Question: Please indicate a possible affordance area of baseball bat that can be used for hitting
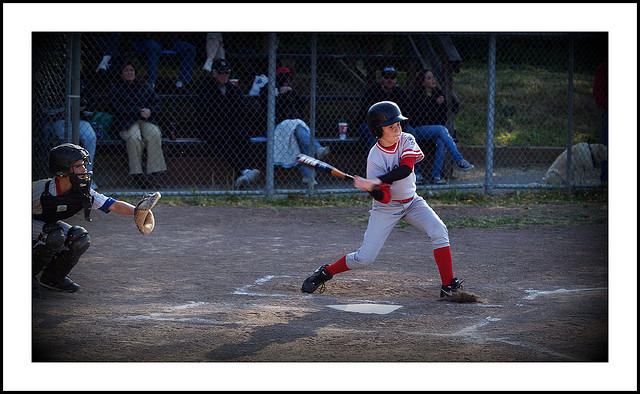
Answer: [291.5, 151.5, 336.5, 180.5]